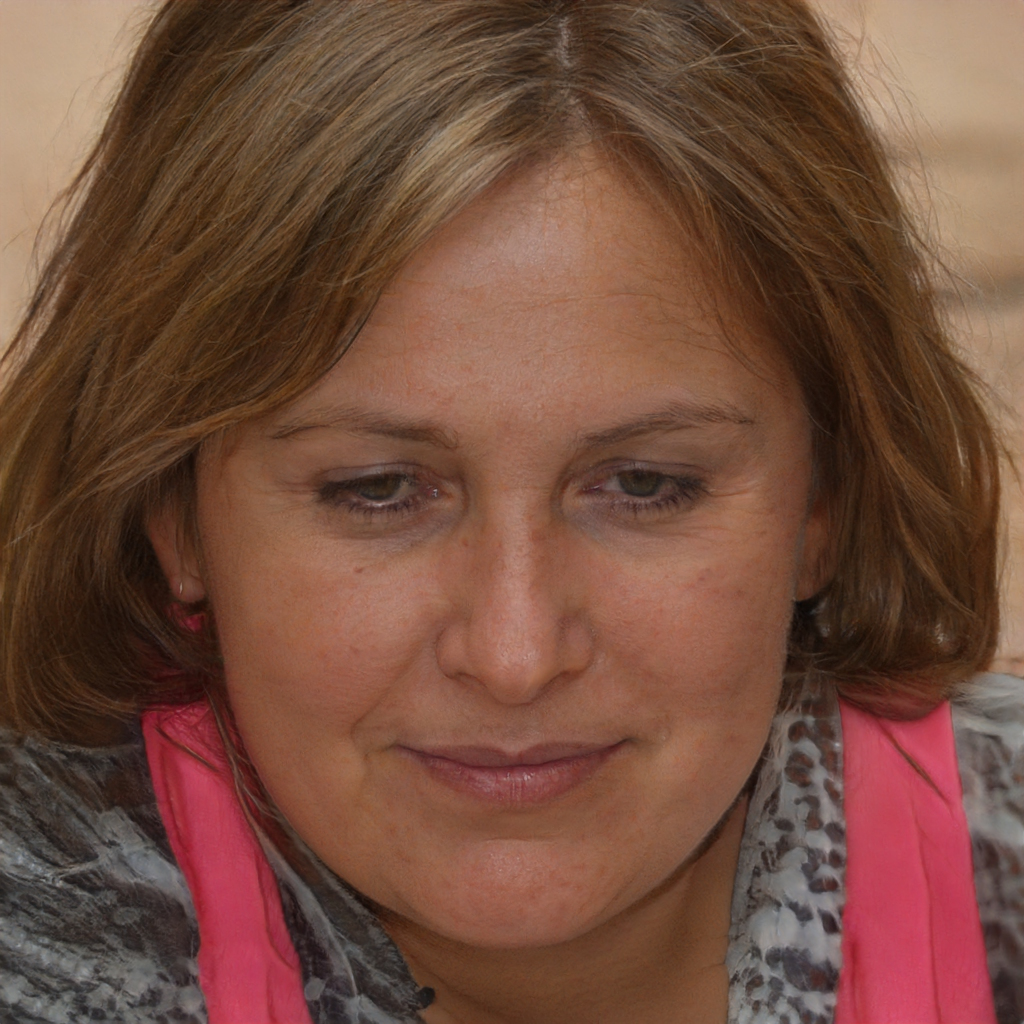
Gender: Female